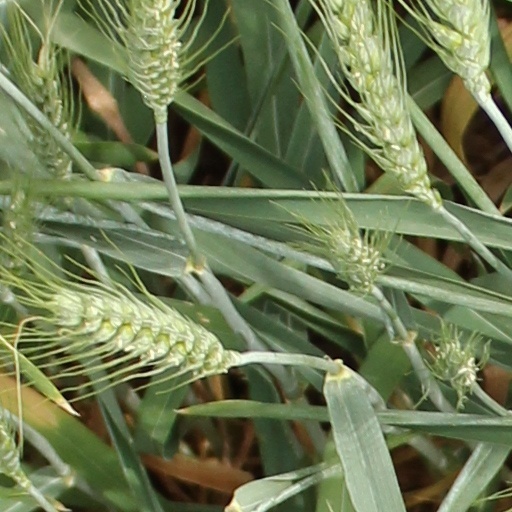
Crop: wheat